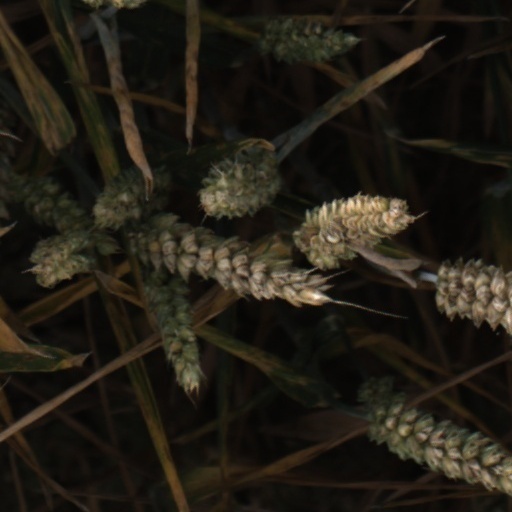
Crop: wheat